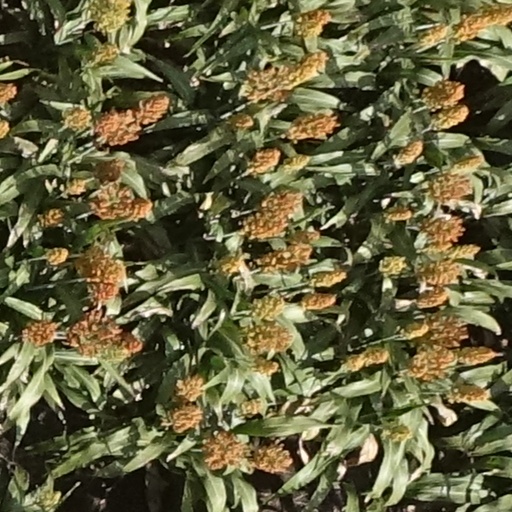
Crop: sorghum